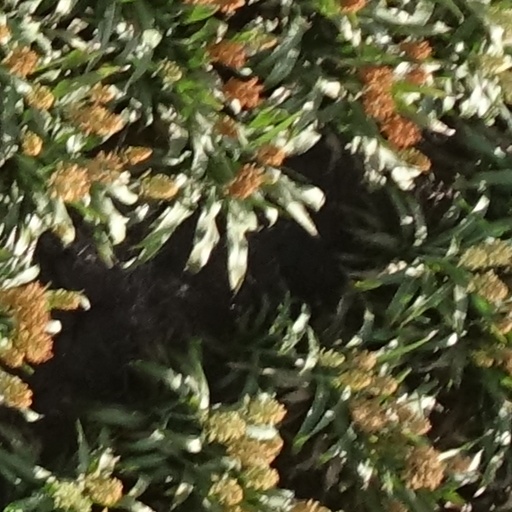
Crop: sorghum